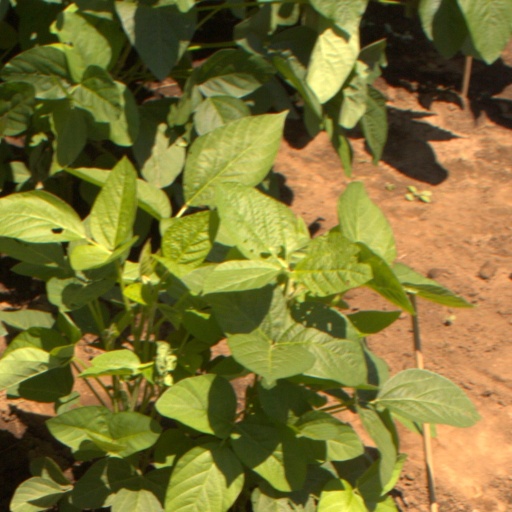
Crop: soybean